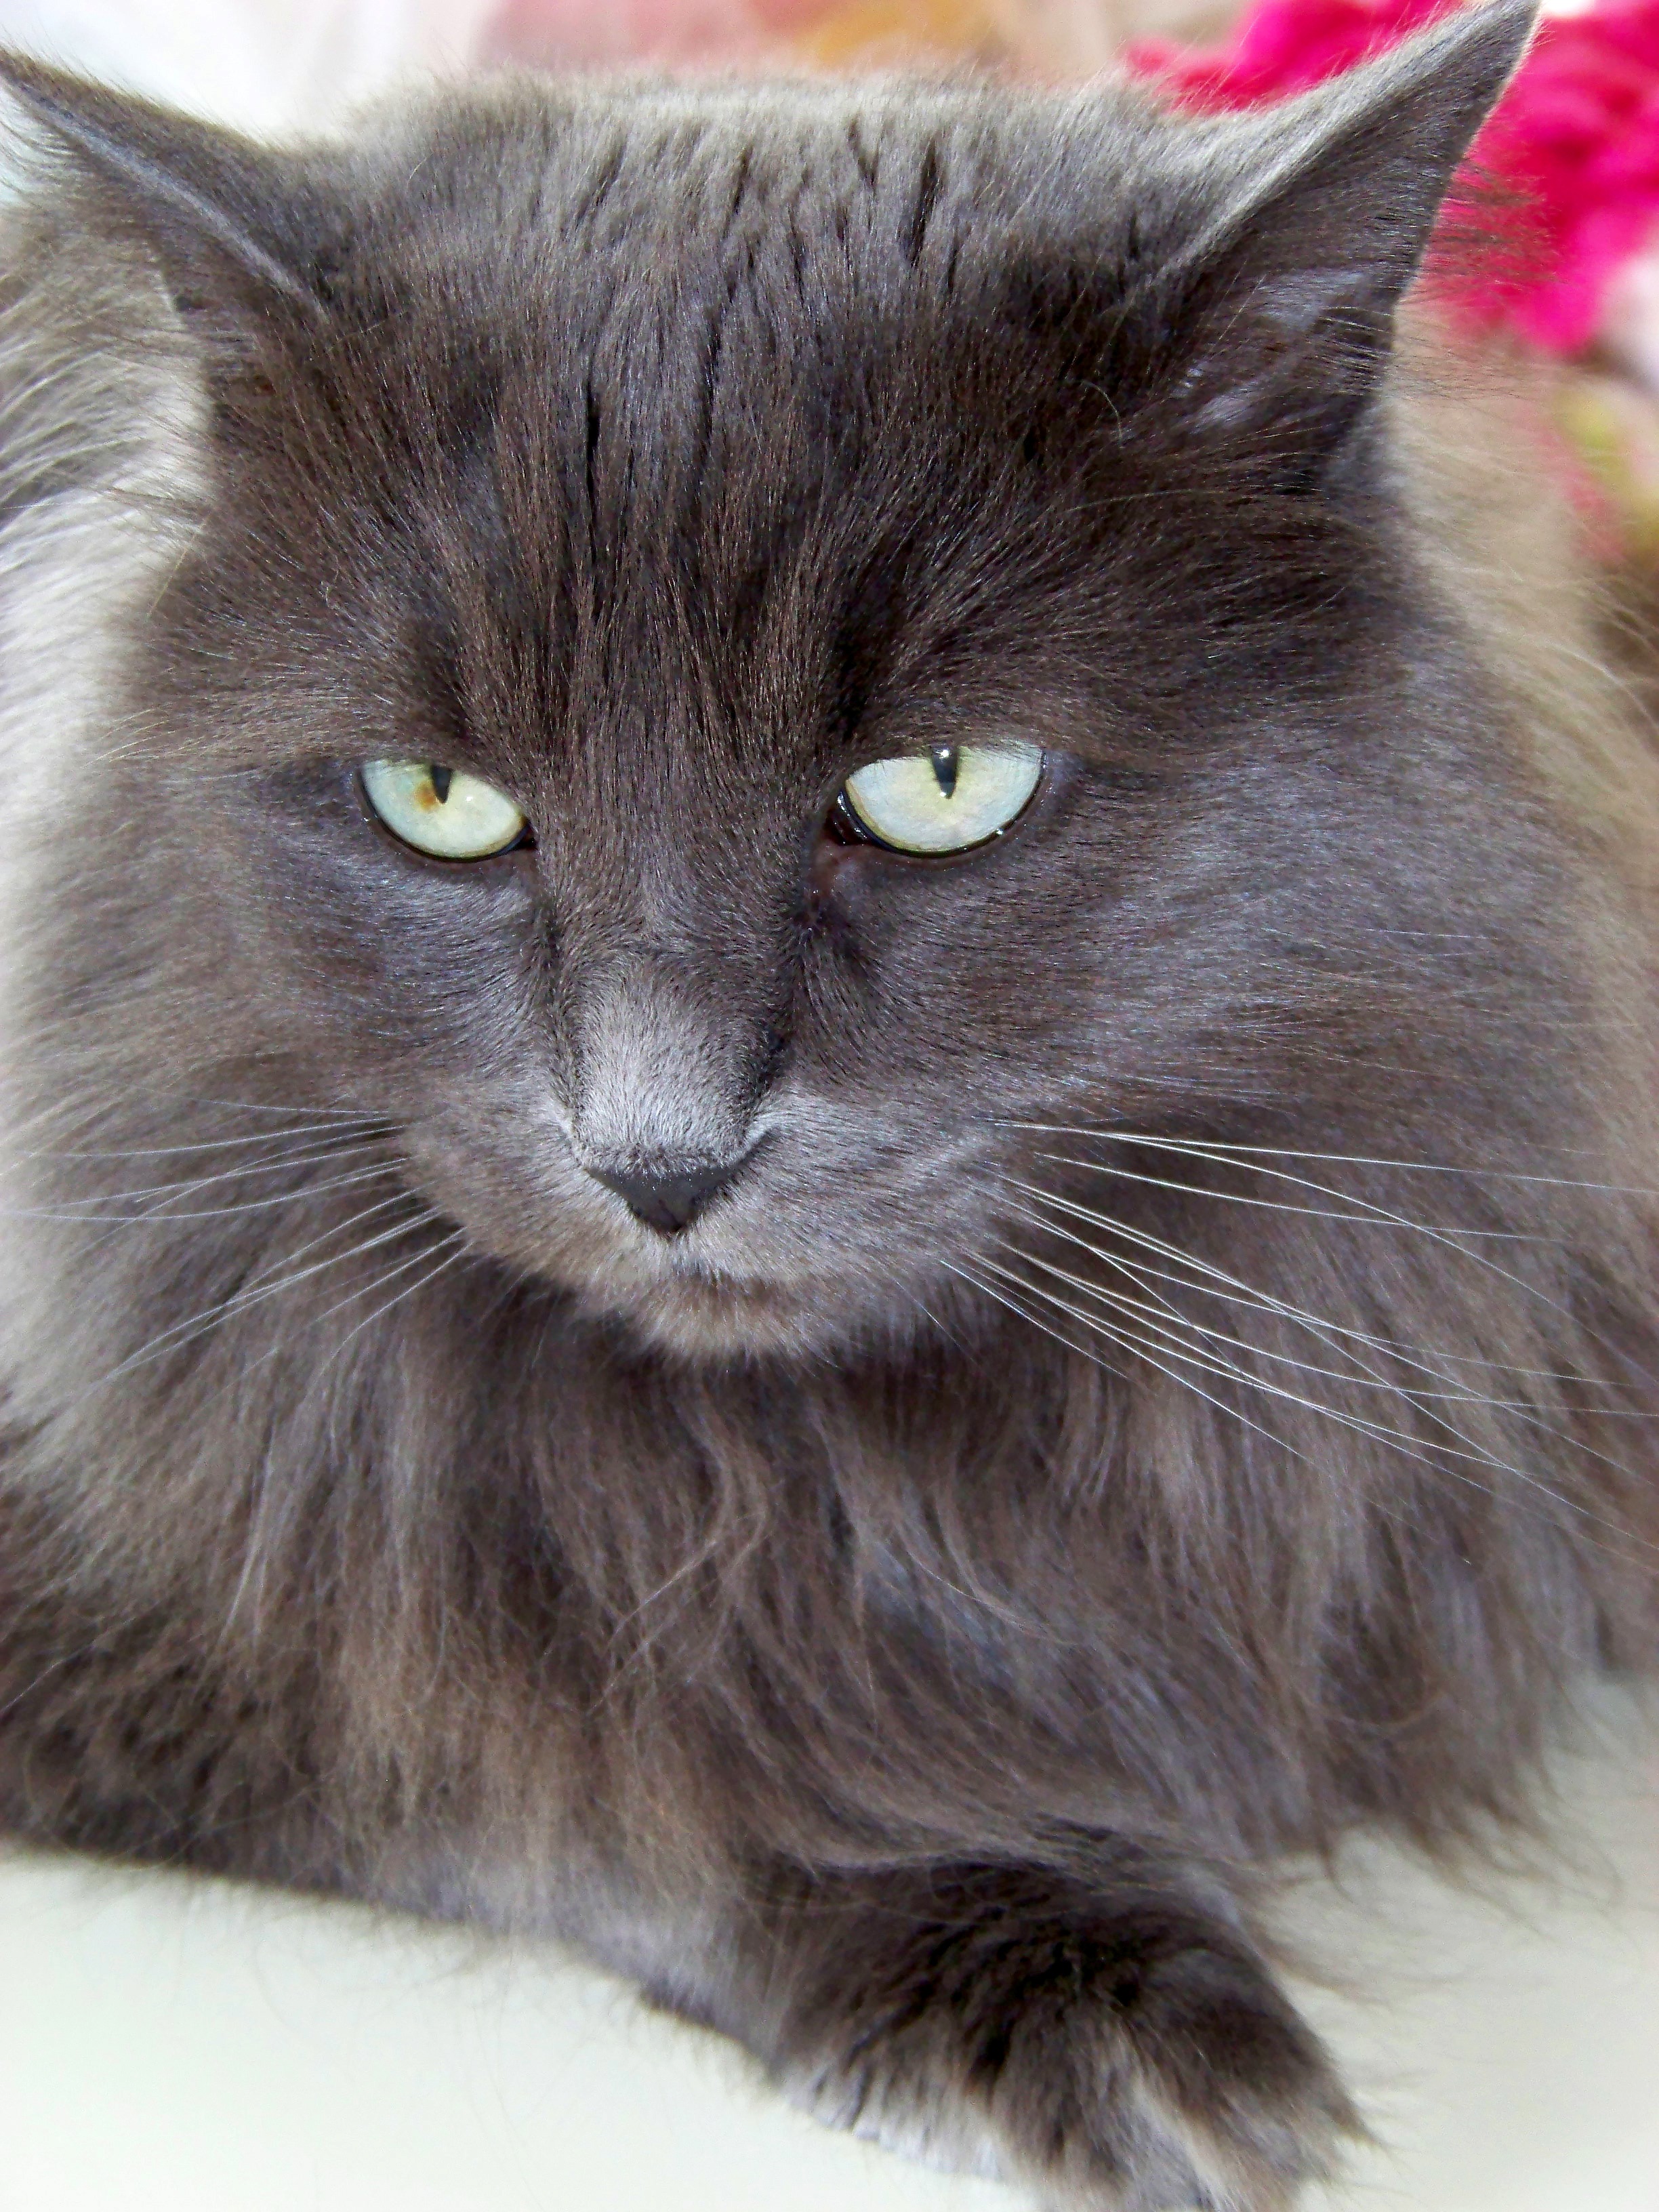
animal, cute, looking, pet, portrait, kitten, cat, feline, mammal, face, whiskers, grey, kitty, furry, head, vertebrate, domestic, adorable, siberian, companion, maine coon, norwegian forest cat, european shorthair, small to medium sized cats, cat like mammal, carnivoran, nebelung, domestic short haired cat, domestic long haired cat, british semi longhair